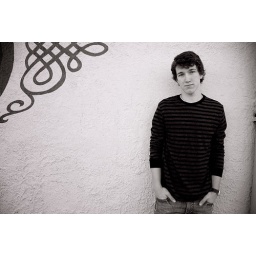
The seafoam green wall in Mineola is now not so seafoam.